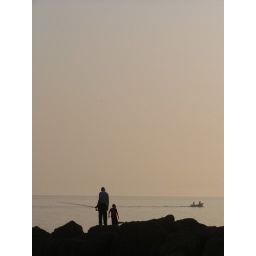
fisherman with child on rocks with boat in backround